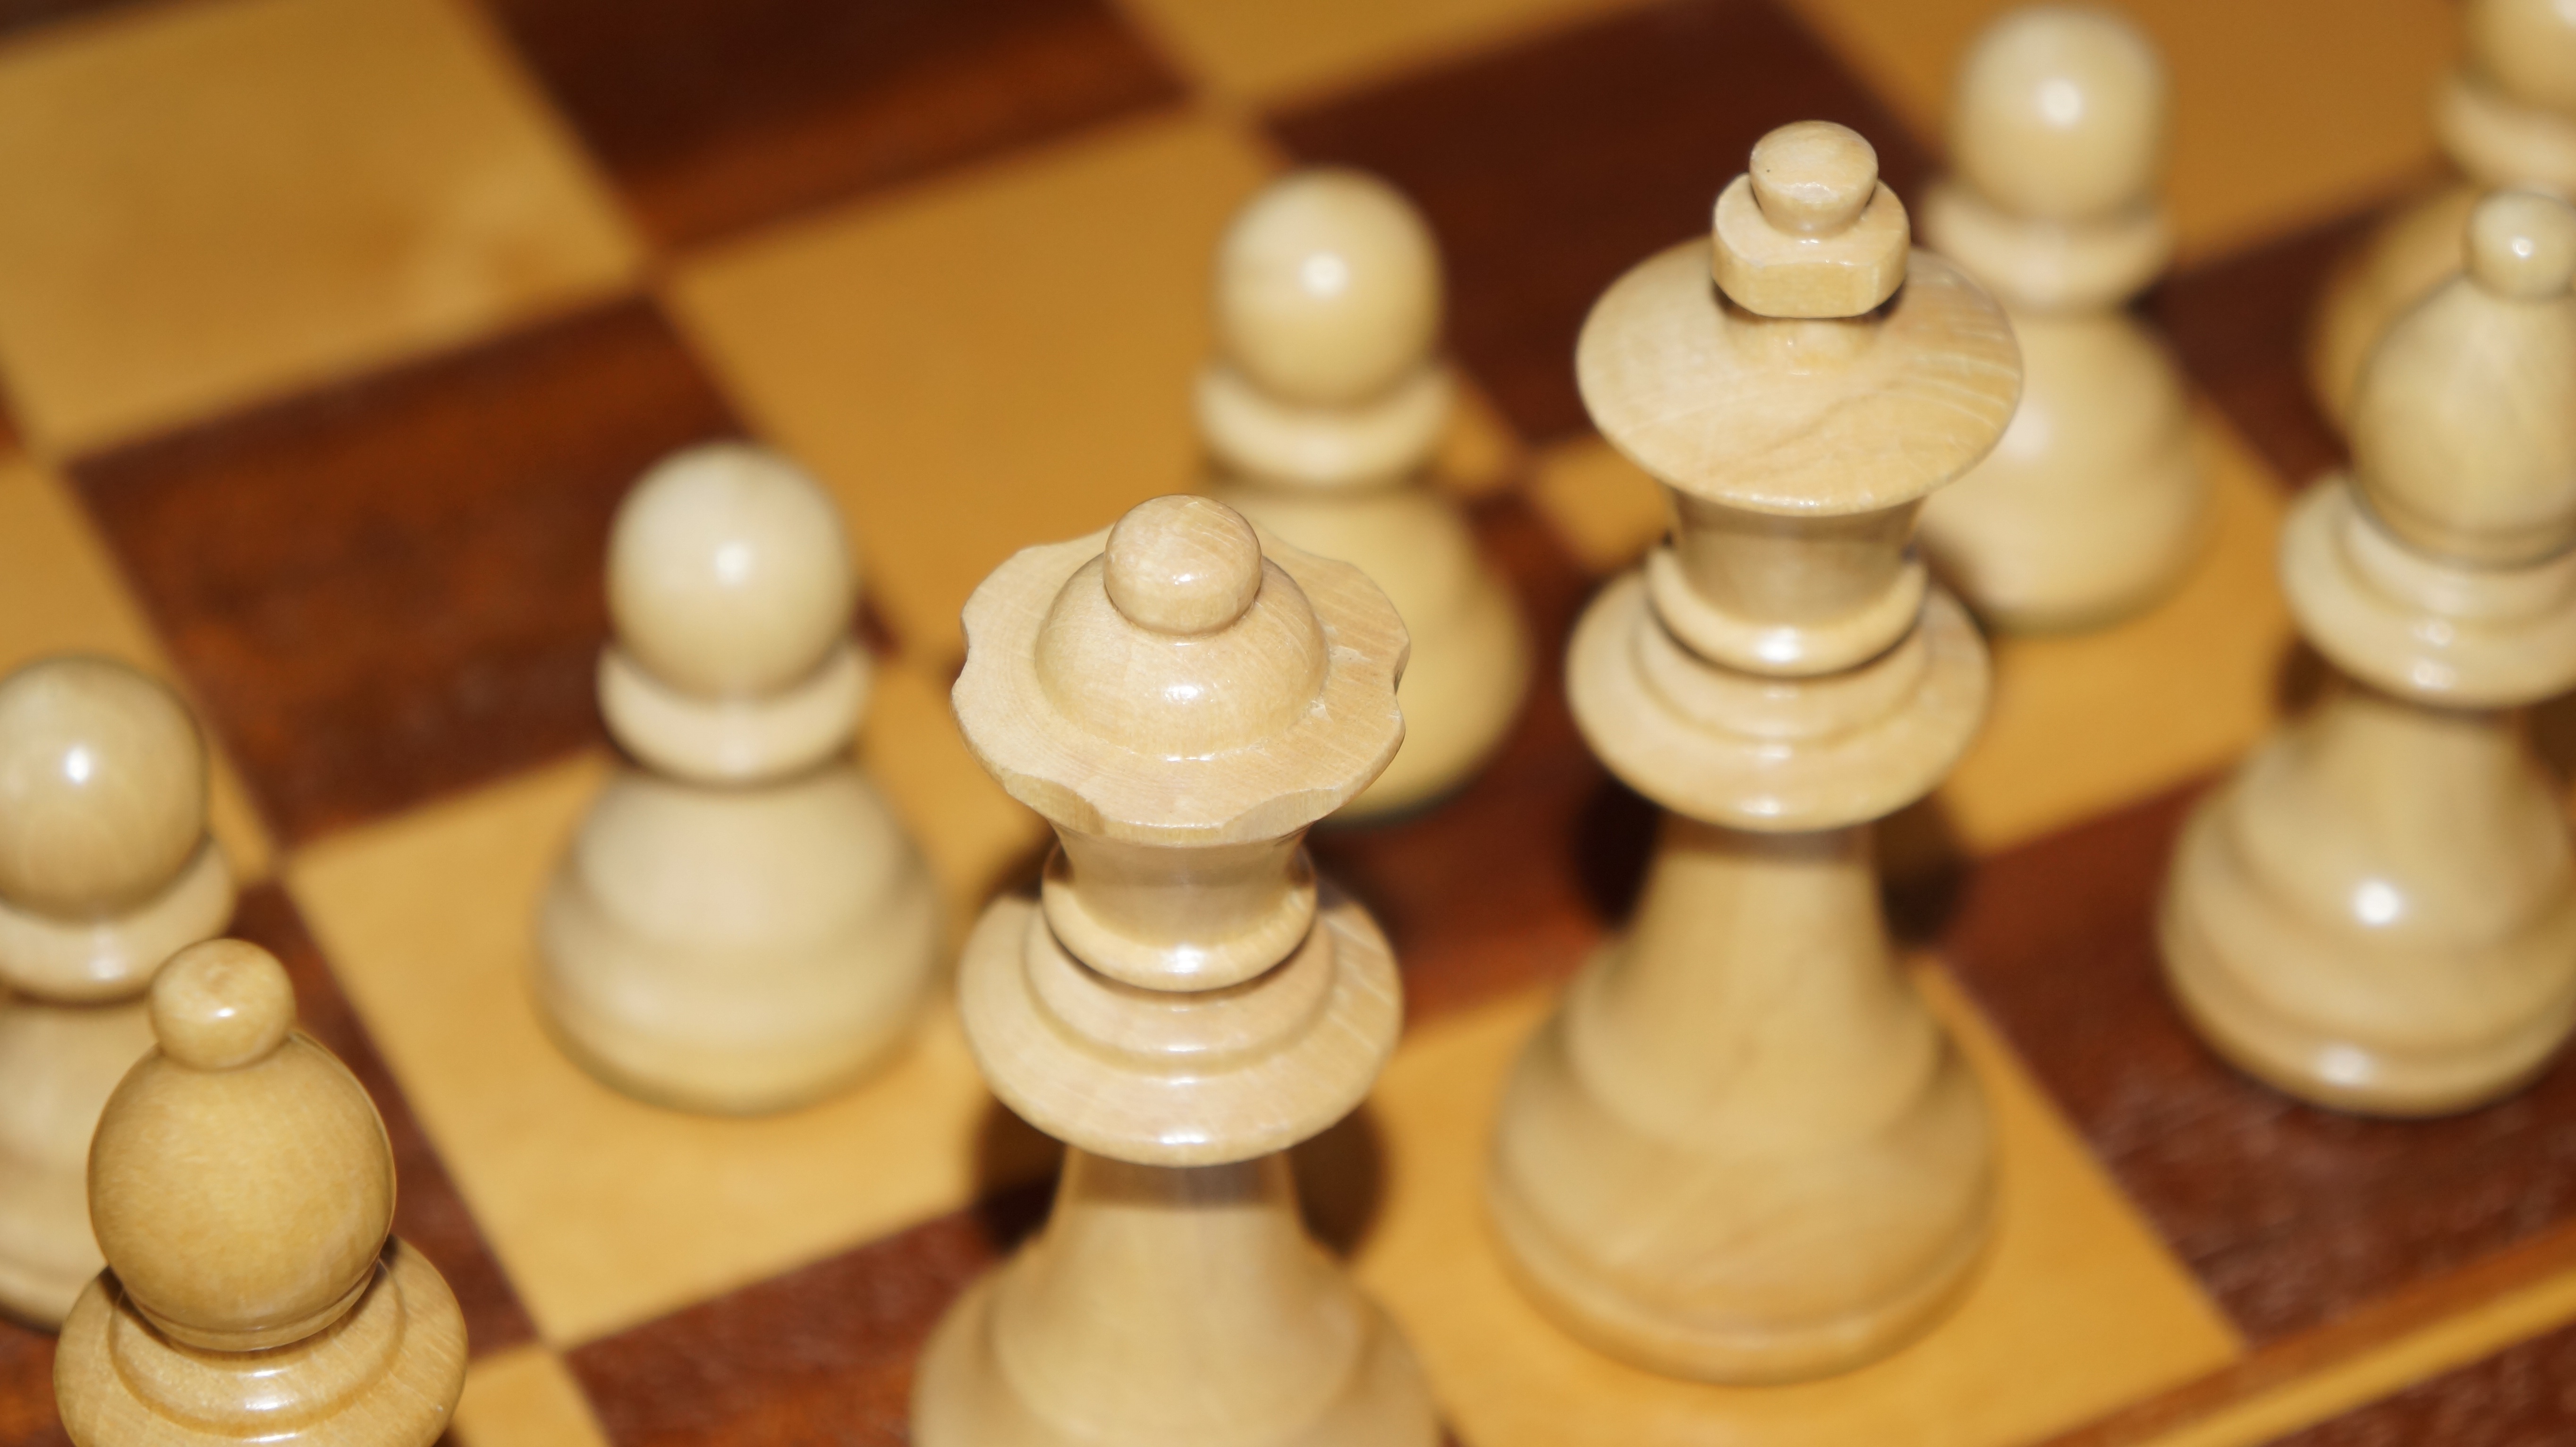
white, play, recreation, think, board game, king, sports, chess, chessboard, figures, games, chess pieces, chess game, indoor games and sports, tabletop game, english draughts